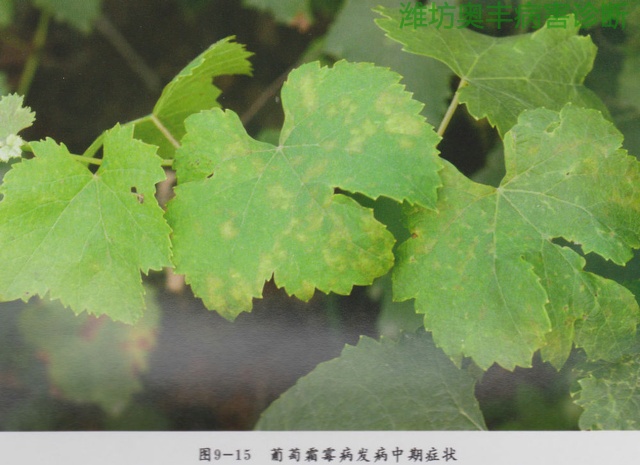
Plant: Grape
Disease: grape downy mildew